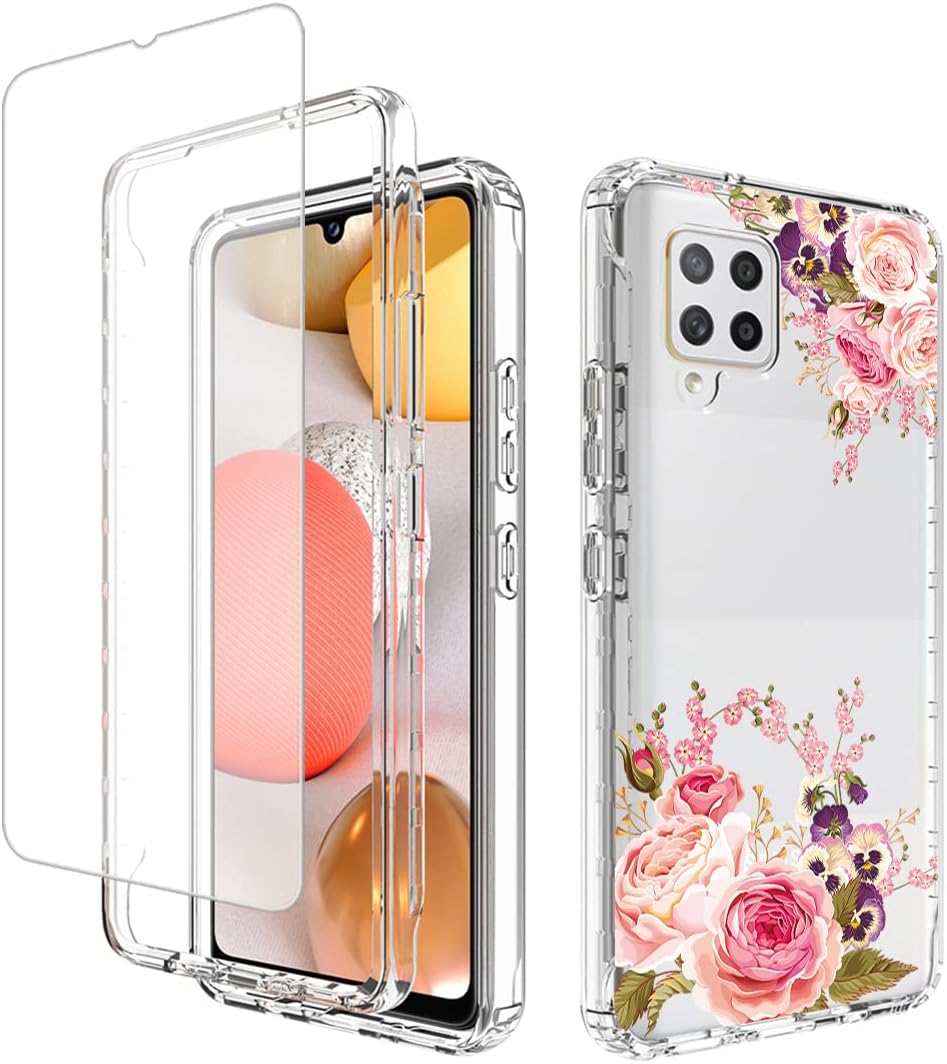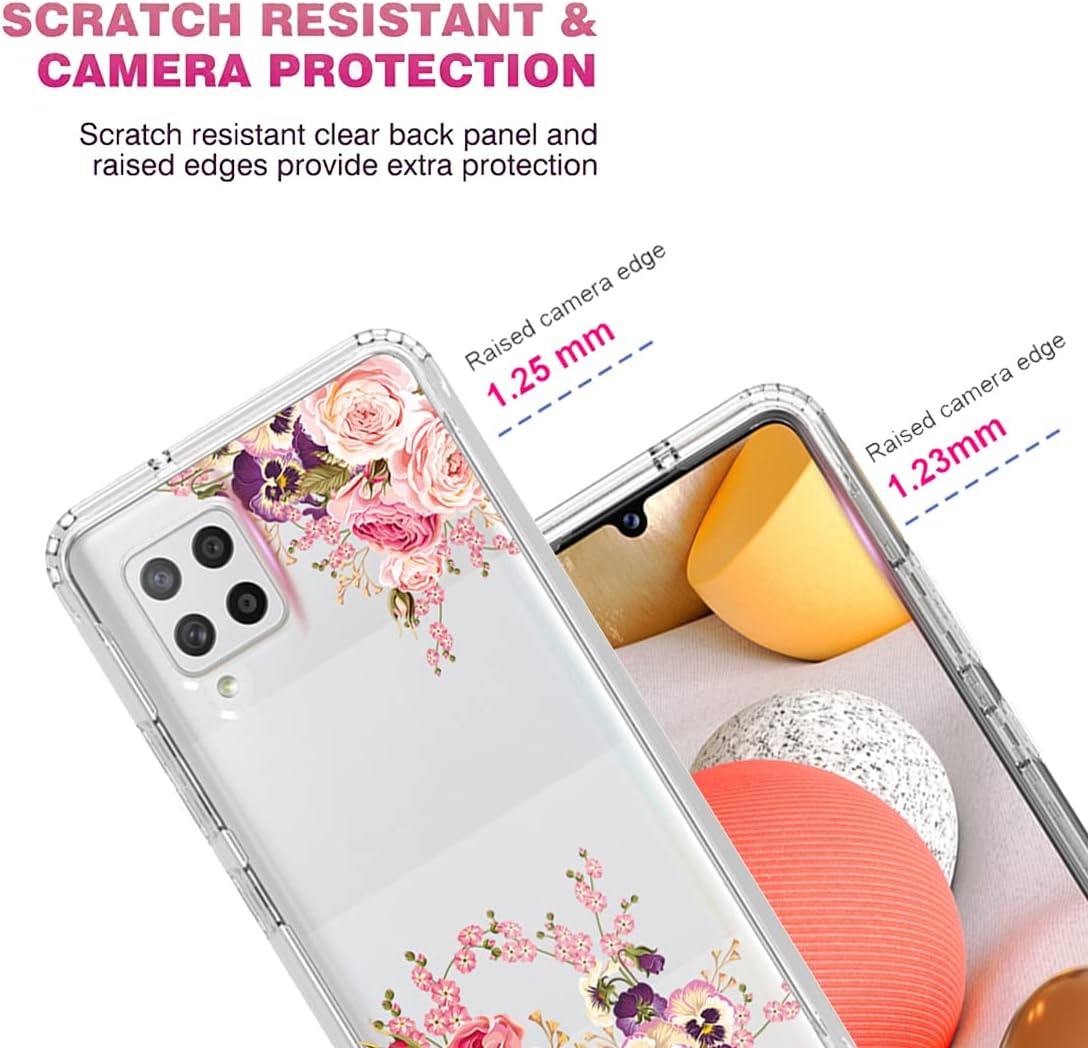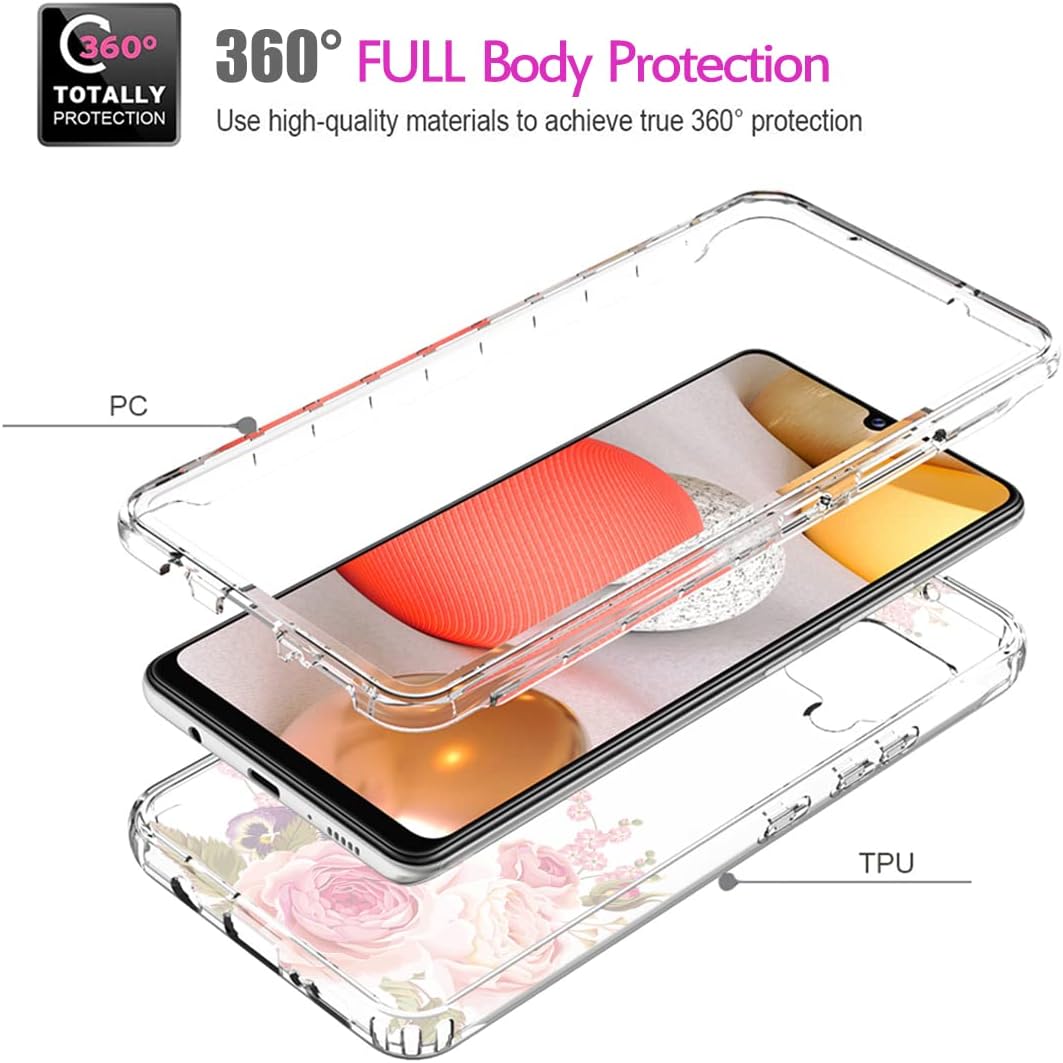
Vavies Case for Galaxy A42 5G/M42 5G SM-A426 Case with Tempered Glass Screen Protector, Full Body Clear Flexible with Floral Design Protection Phone Cover Cases for Samsung Galaxy A42 5G (rose flower)
Category: Cell Phones & Accessories
Compatibility: Compatible with Samsung Galaxy A42 5G / Samsung Galaxy M42 5G 6.6" SM-A426 A426B A426B / DS A426U A426V SM-A4260 Material: Exclusively made by the PC+TPU Material which carries on with Clear Floral Design, Heavy Duty Shockproof Hybrid and while provides protection against daily wear and tear, scratches, marks and scrapes. Features: Keep the back and side of your device from scratches, scrapes and fingerprints and yet durable & Heavy Duty case. Package Content: 1 x Cover Case for Samsung Galaxy A42 5G / Samsung Galaxy M42 5G  1 x Tempered Glass Screen Protector
Features: Come with Tempered Glass Screen Protector, Compatible with Samsung Galaxy A42 5G / Samsung Galaxy M42 5G 6.6" SM-A426 A426B A426B / DS A426U A426V SM-A4260 | Galaxy A42 5G Case, Phone Case with unique Floral design makes your phone look cute, pretty and luxury, and provides your phone more elegance and eye-catching. The Phone Case is perfect as a valentines day gift or as special gift for women girls, such as yourself,your girlfriend, wife, daughter, friend on her birthday , valentines day or every holiday and anniversary . | Cell Phone Case for Samsung M42 5G, Full-body protection case with clear Floral Design back cover. The backing is composed of Soft Slim clear TPU, it reveals the natural elegance of your phone while defending against damage. And it fits great and Let your phone look cute. | Galaxy A42 5G Phone Case, Two covers (Hard PC front + shock-absorbent TPU bumper) provides your phone effective protection and two covers of phone case snap on design makes it fast and easy to install or take off in seconds | Galaxy M42 5G Case for Girls, Easy access to all buttons and ports and connectors without removing.Cutout design for Speaker, Screen, camera and ports